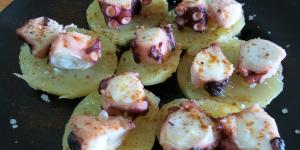
pulpo a feira con patatas